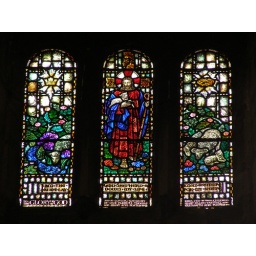
Stained glass window (1933) by A J Davies in the clerestory at St Oswald, Ashbourne, Derbyshire